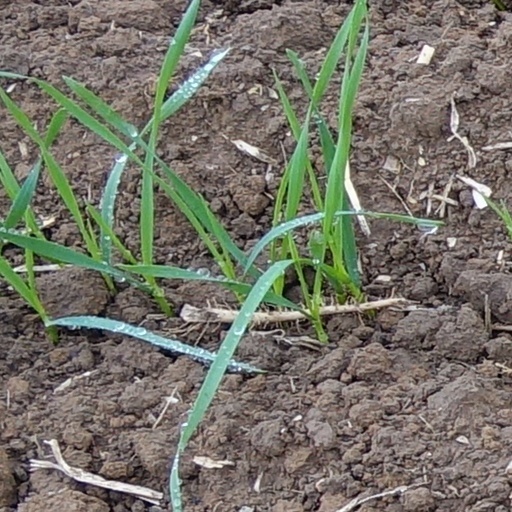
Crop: wheat